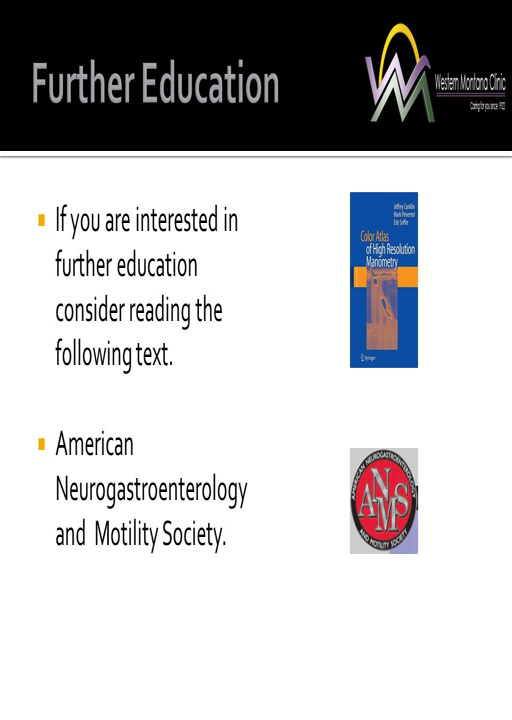
further education if you are interested in further education consider reading the following text .